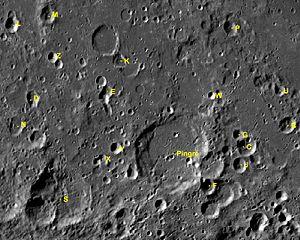
Pingré est un cratère lunaire situé sur la face visible de la Lune dans l'hémisphère sud. Il se trouve au nord-ouest du grand cratère Bailly et au nord-est du cratère Pilâtre. Le cratère Pingré, situé sur le côté visible de la Lune, est sujet aux librations de celle-ci et apparaît et disparait selon l'oscillation de la Lune. Le rebord extérieur de ce cratère est usé par les impacts ultérieurs, tout comme les cratères Pilâtre et Bailly.